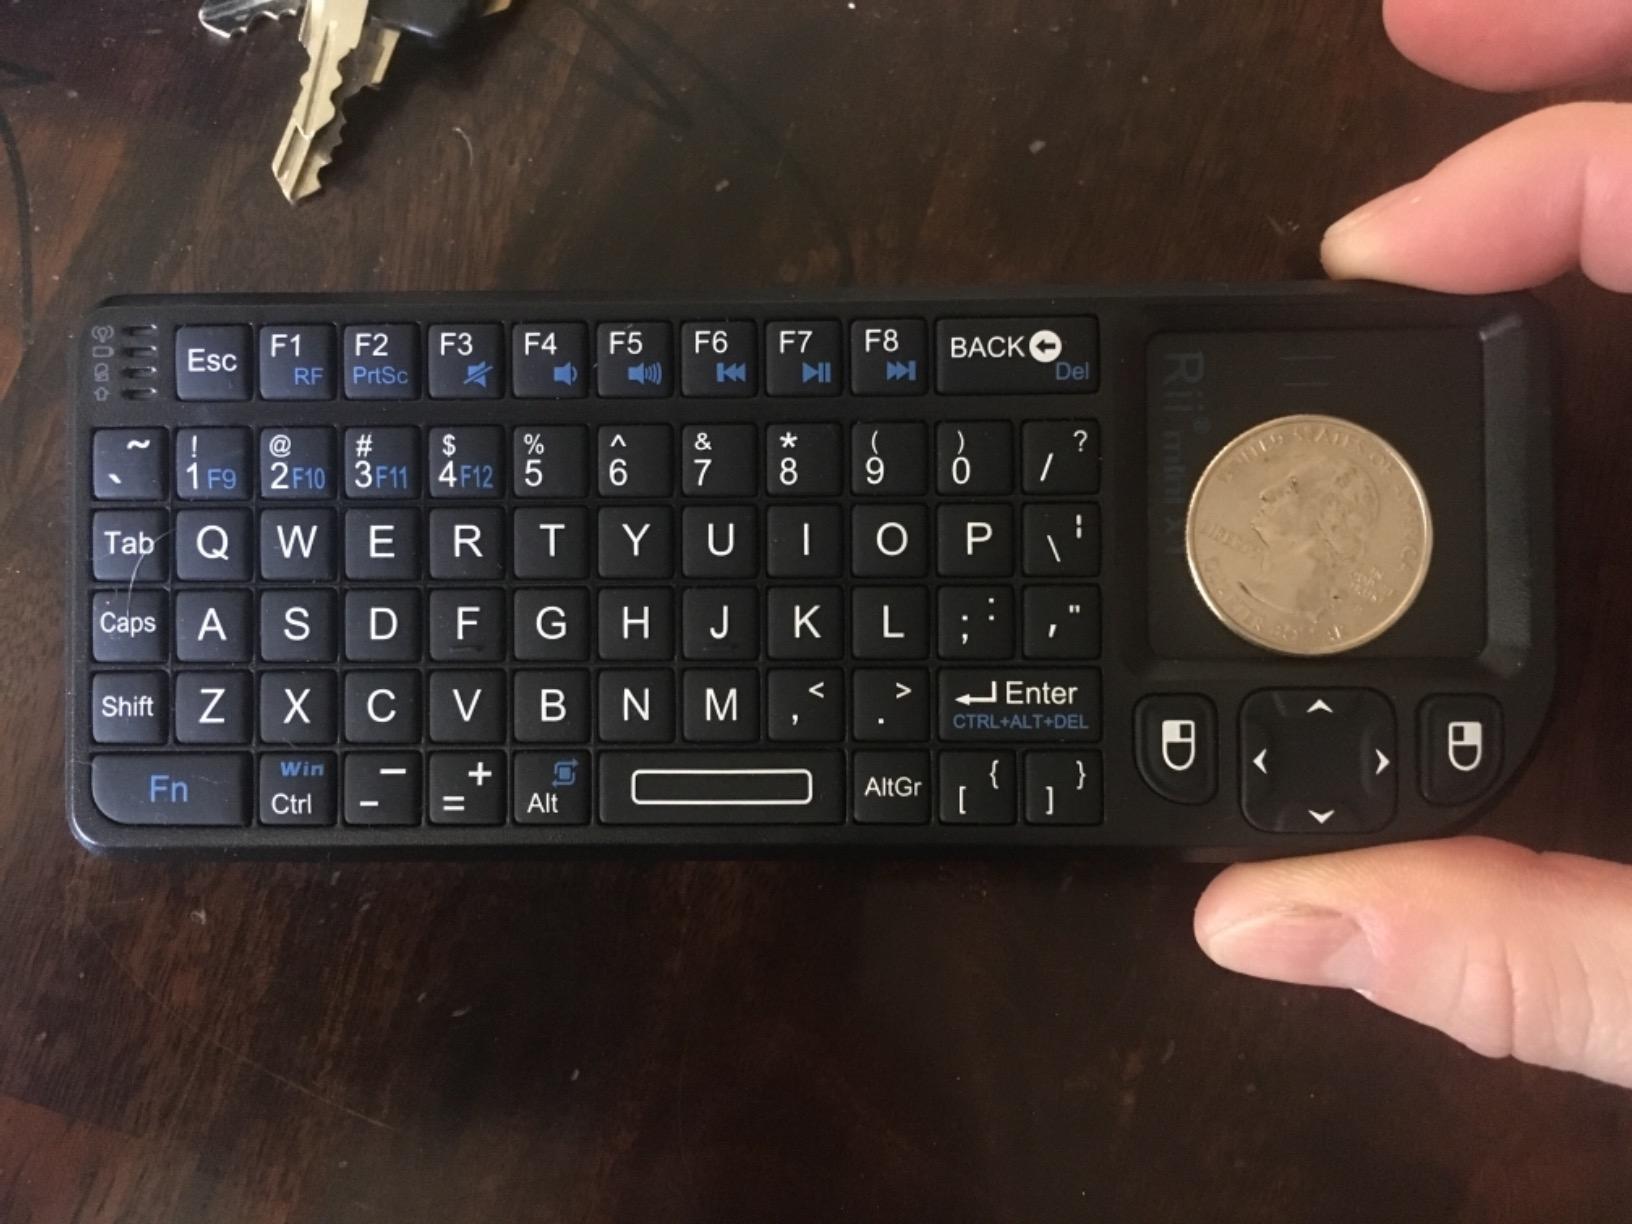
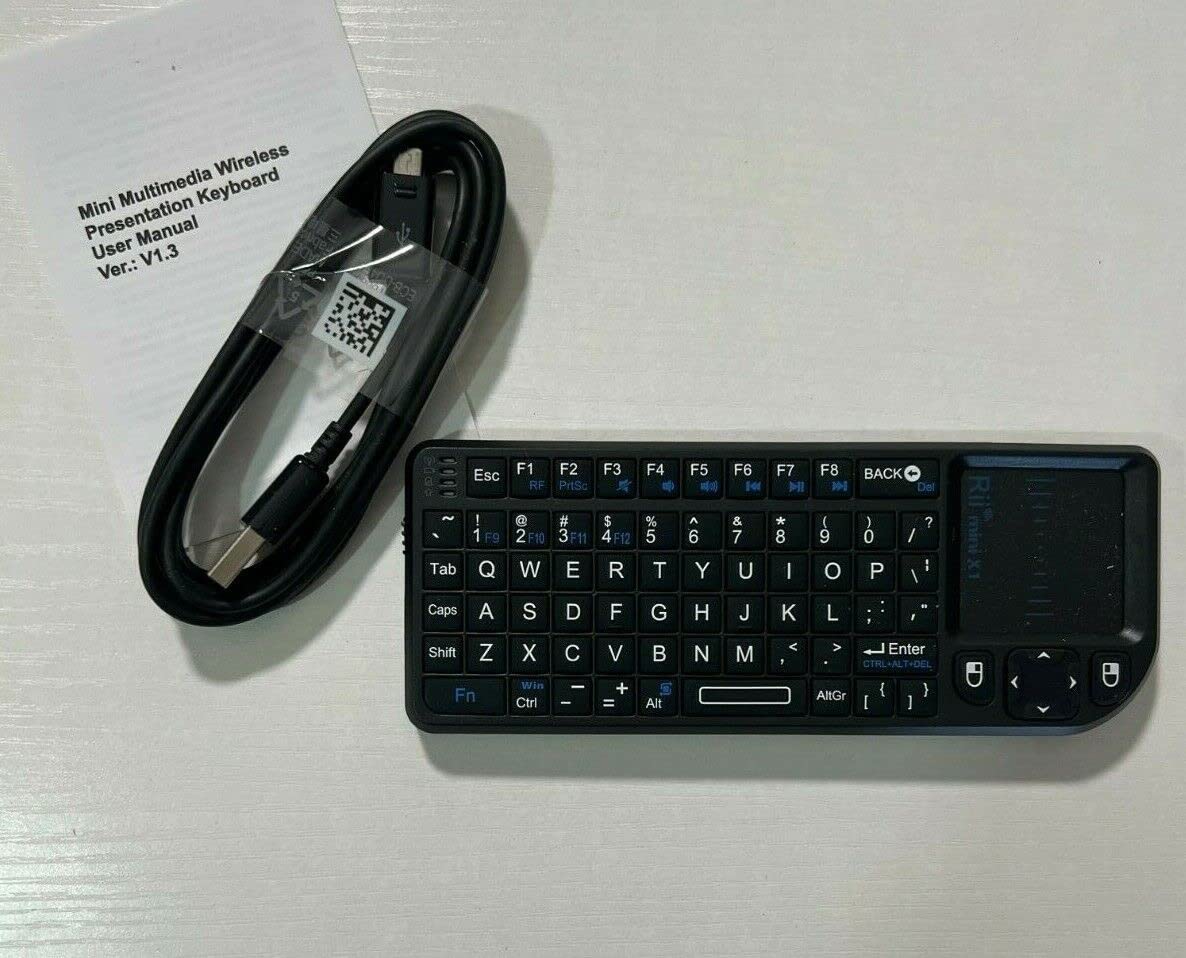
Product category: keyboard
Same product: yes